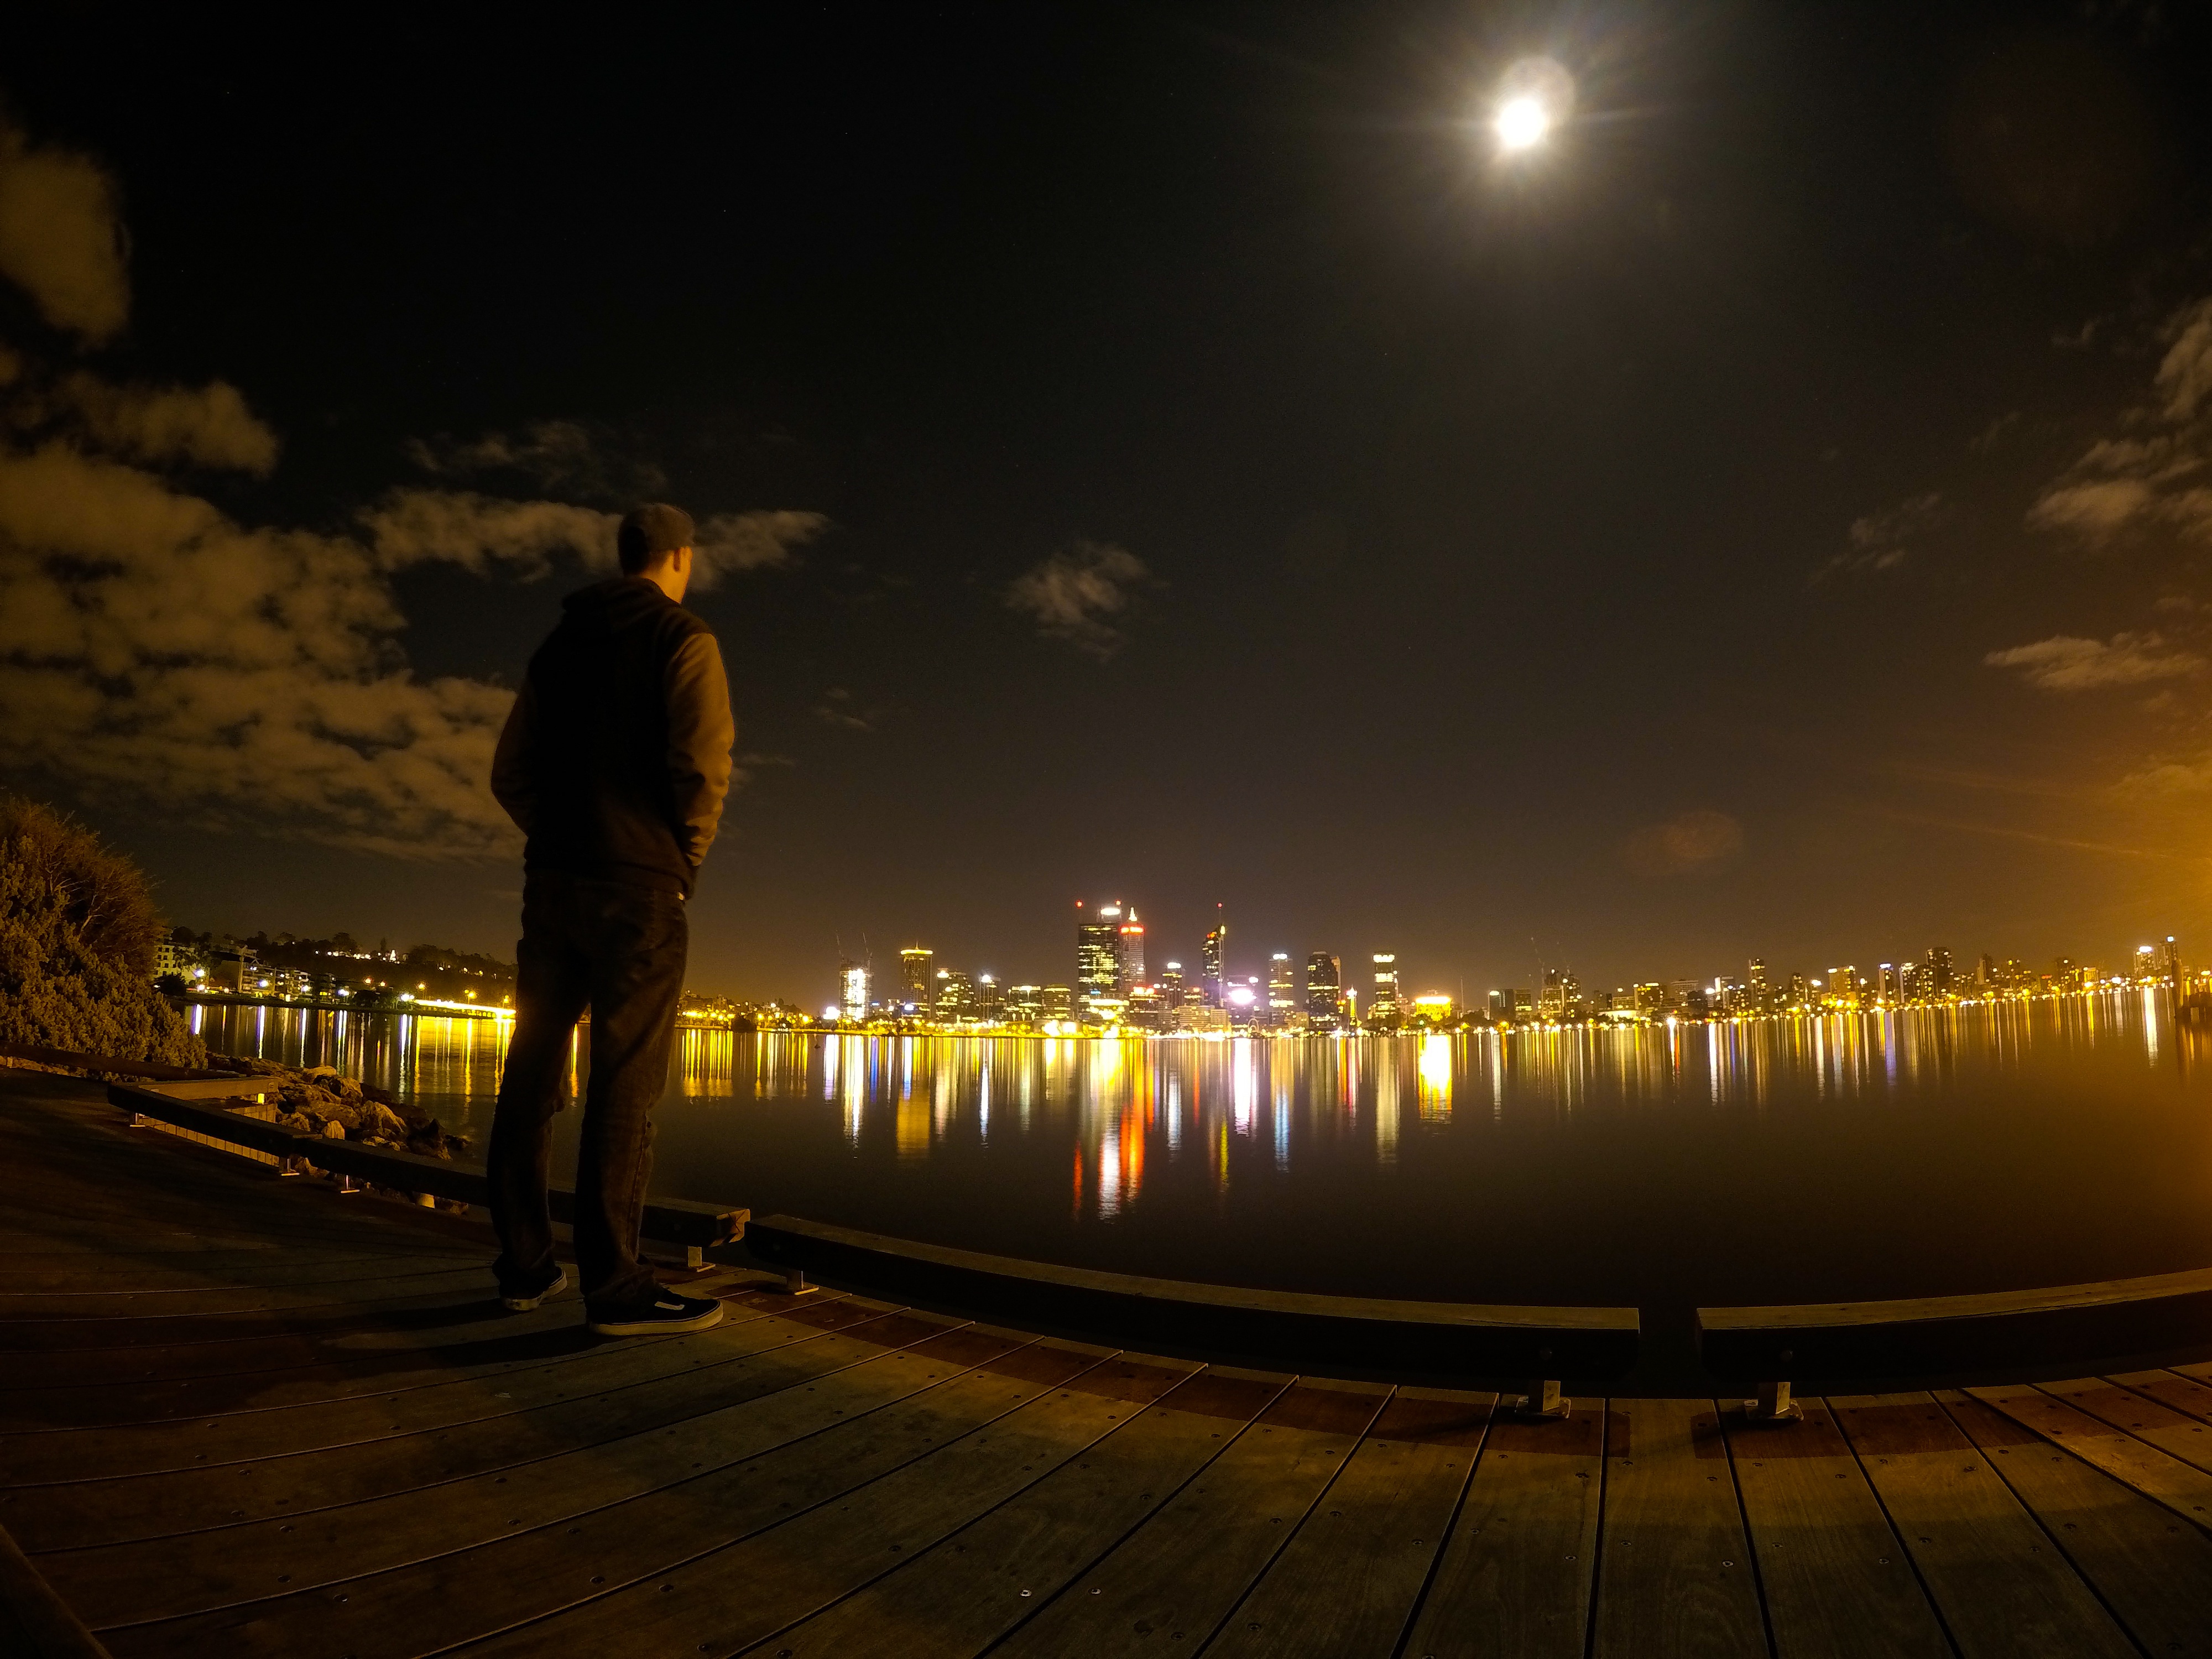
light, sunset, night, sunlight, morning, dusk, evening, reflection, darkness, street light, lighting